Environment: lab
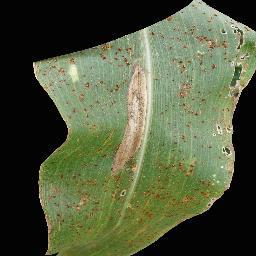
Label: common_rust